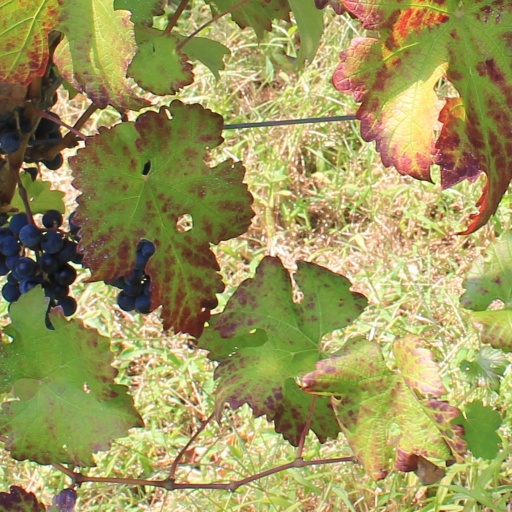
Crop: grape